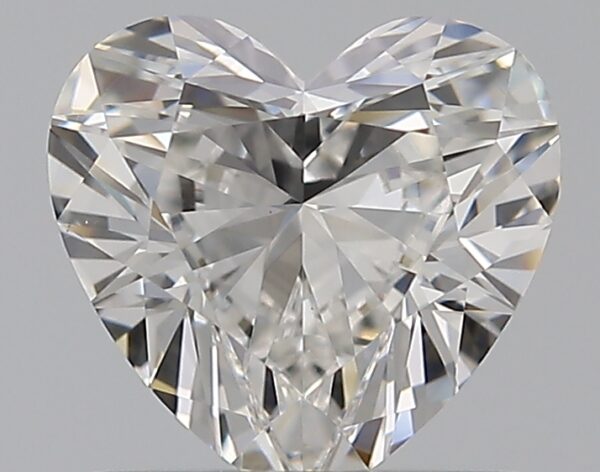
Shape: heart
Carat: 0.73
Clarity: VS1
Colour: F
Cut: VG
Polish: EX
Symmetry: EX
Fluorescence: M
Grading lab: GIA
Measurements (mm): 5.76 x 6.13 x 3.37